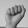
ASL letter: A